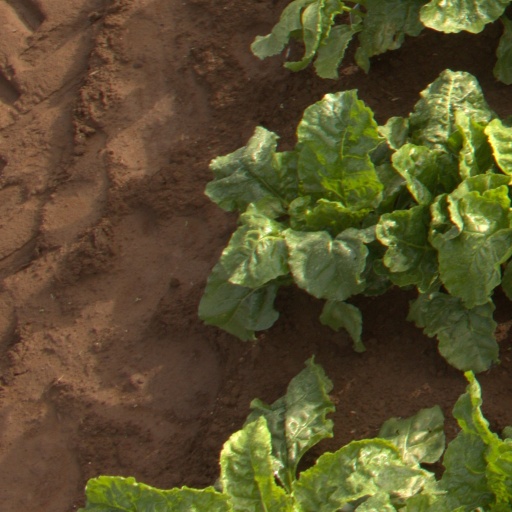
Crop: sugar beet